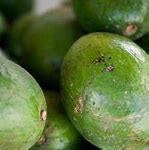
Label: Avocado